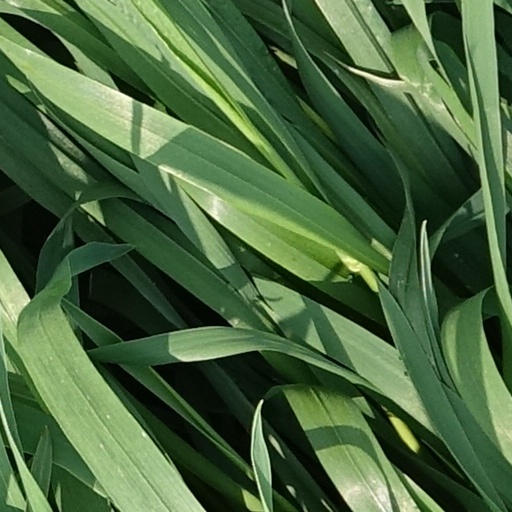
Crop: wheat